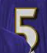
Number: 5